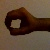
The image shows a hand gesture representing the number 0 in Indian Sign Language.